Carlo Meliciani

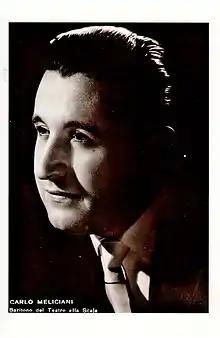
Carlo Meliciani

Carlo Meliciani (27 January 1929 – 6 January 2022) was an Italian operatic baritone who had an active international career from the mid-1950s through the late 1970s.